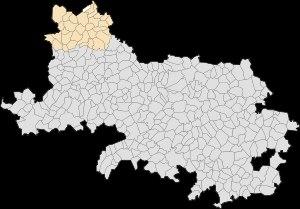
Fontaine-lès-Hermans est une commune française située dans le département du Pas-de-Calais en région Hauts-de-France.